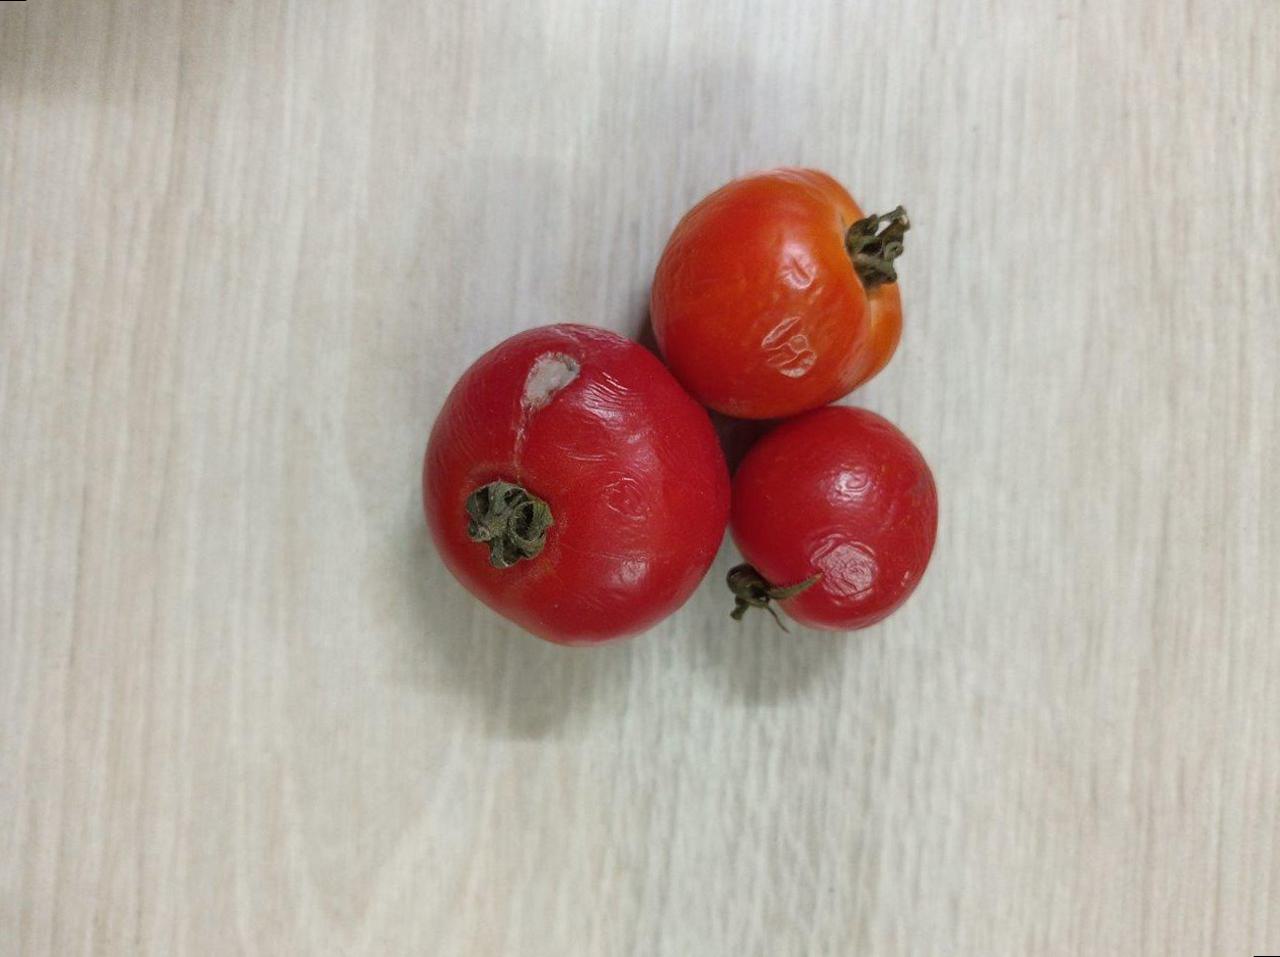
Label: Rotten